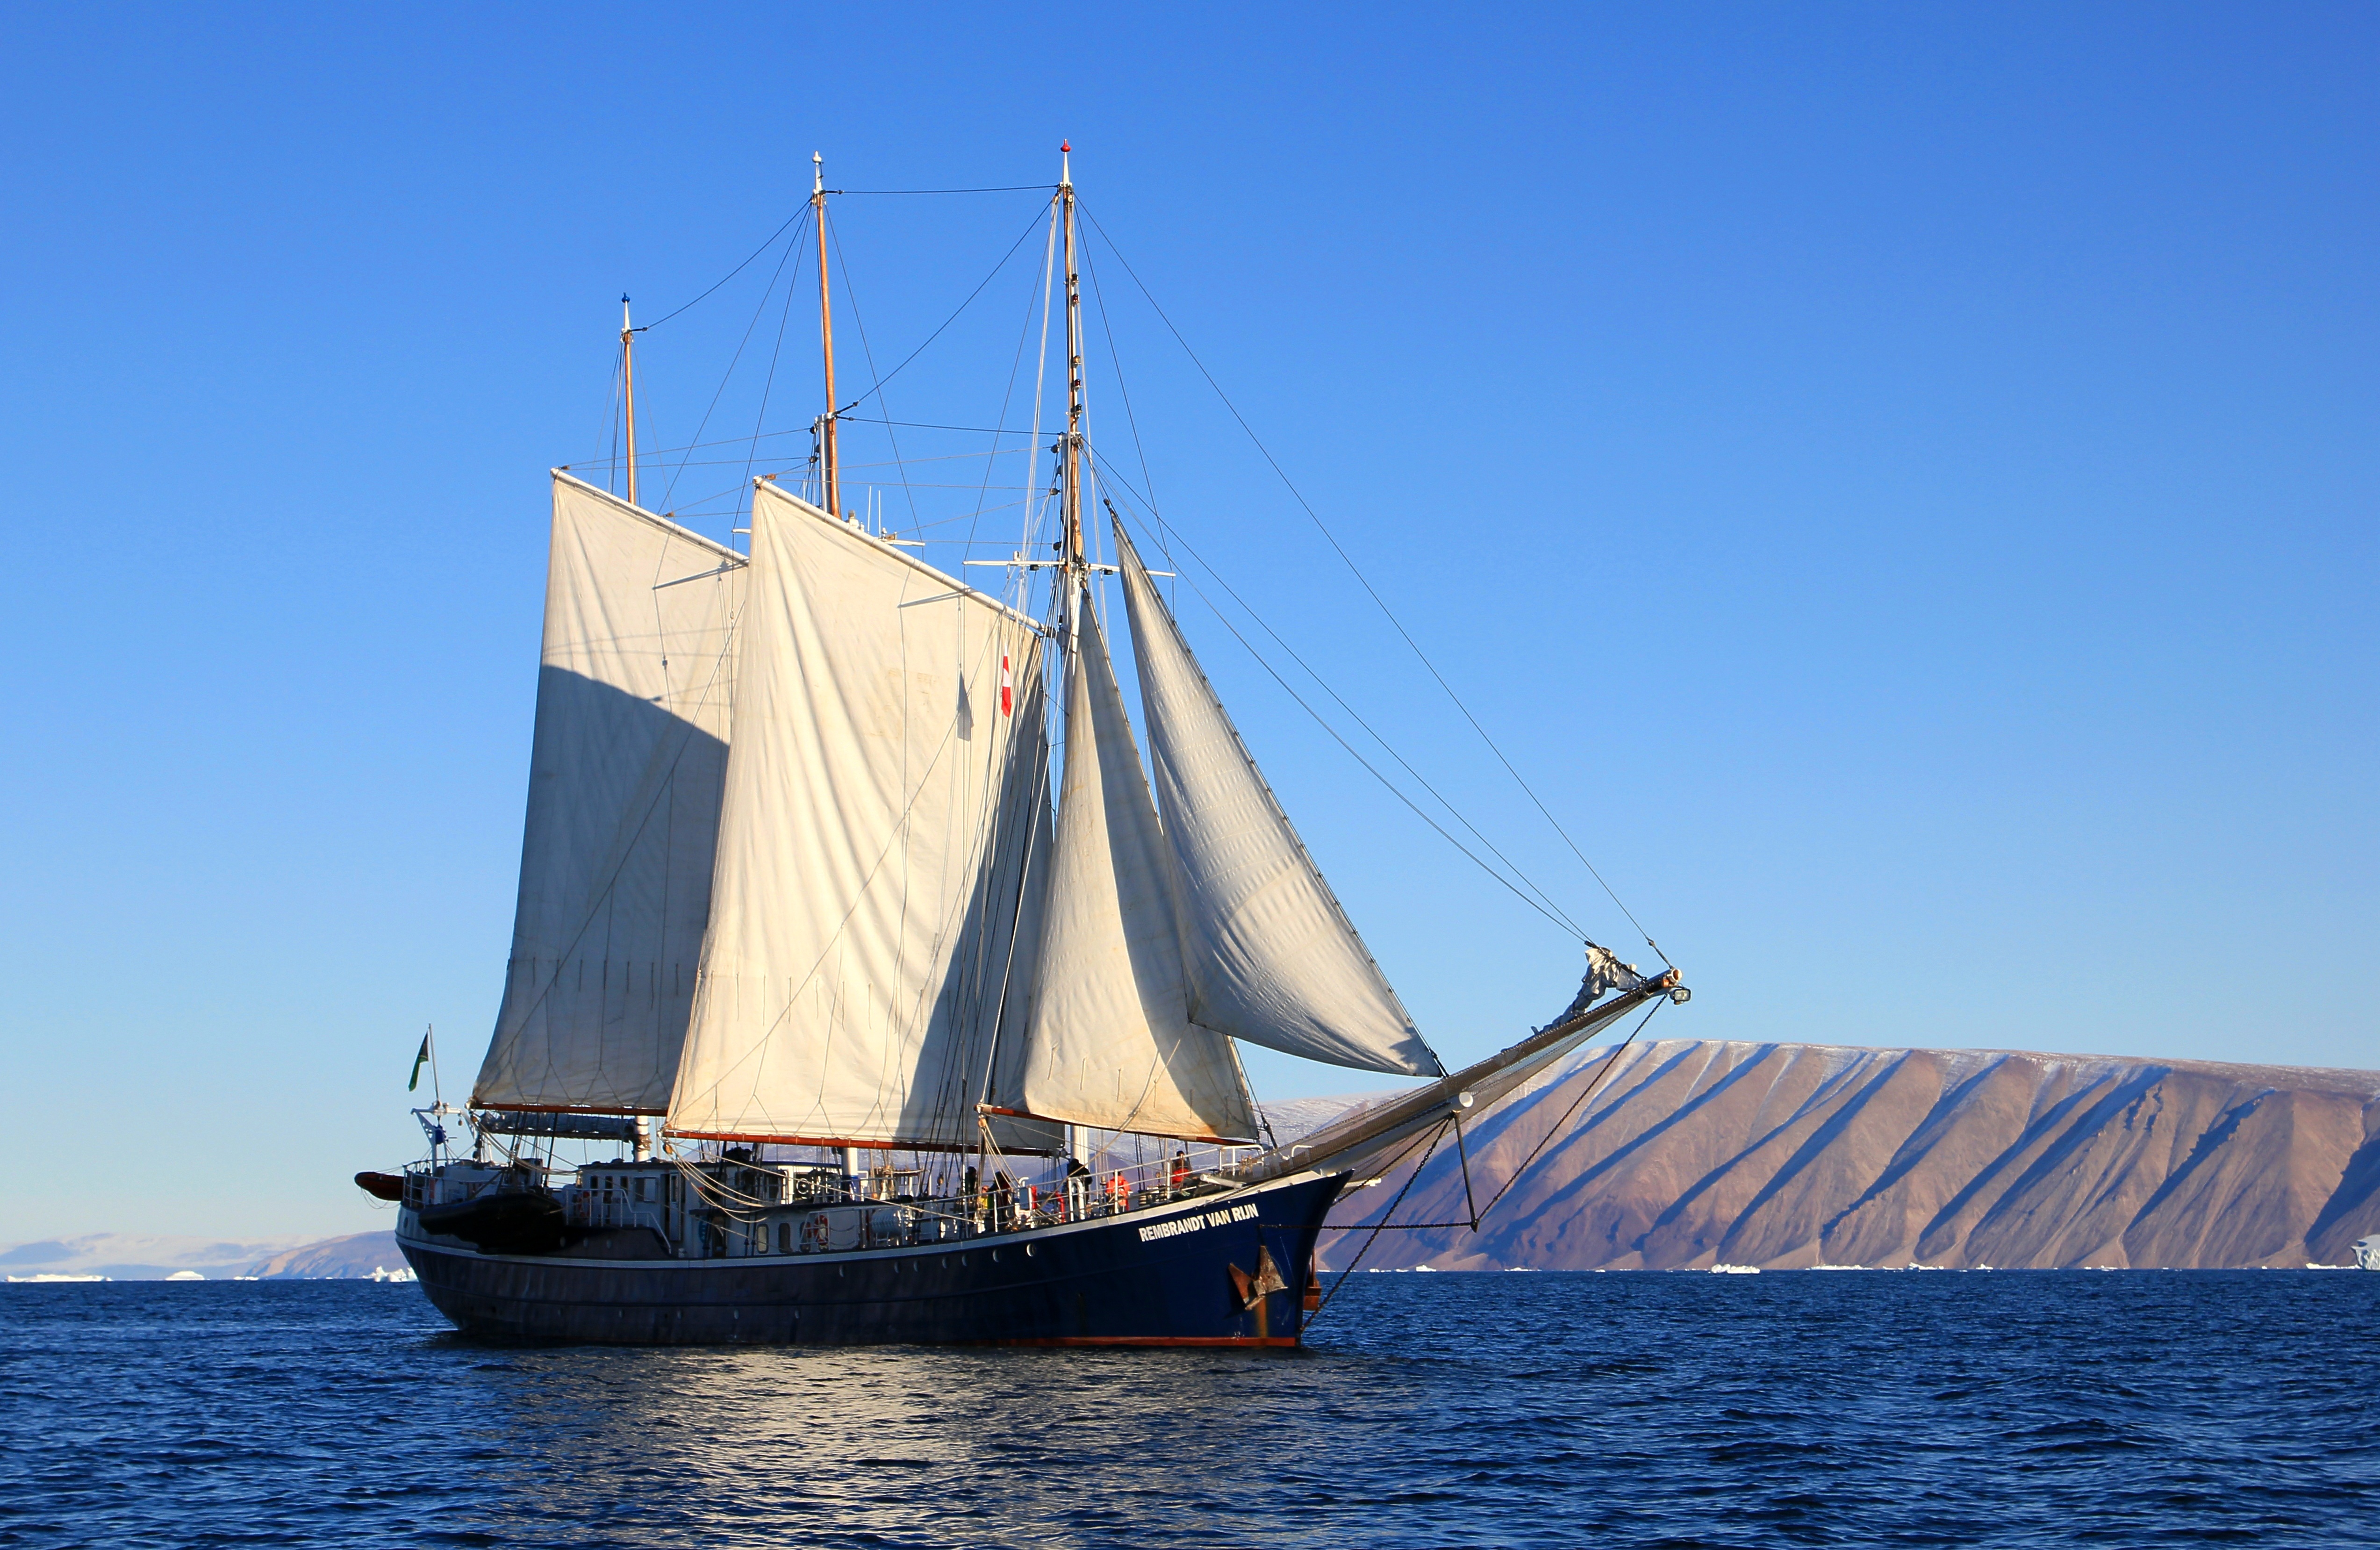
sea, boat, ship, vehicle, mast, sailing, sailboat, sail, greenland, watercraft, schooner, windjammer, barque, brig, sailing ship, galeas, longship, tall ship, galleon, full rigged ship, caravel, brigantine, viking ships, lugger, barquentine, carrack, sloop of war